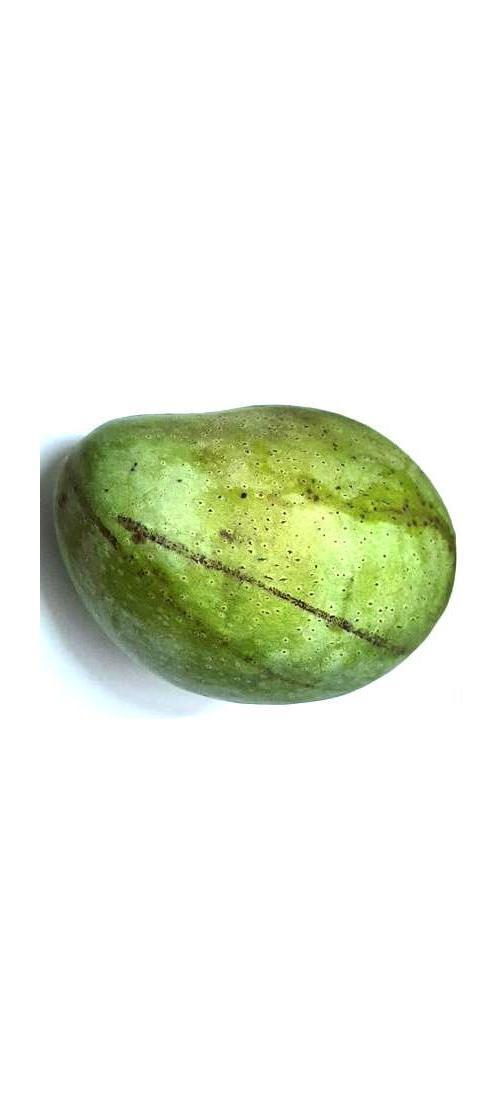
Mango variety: Fazli Classic